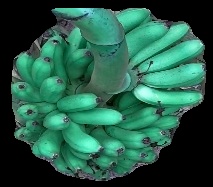
Variety: rasbale
Grade: grade1